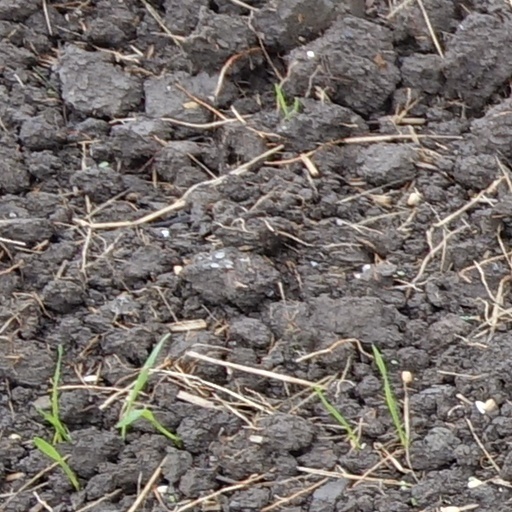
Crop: wheat